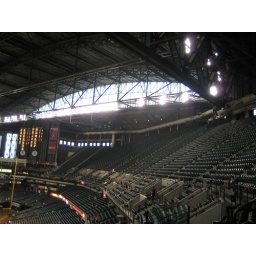
A view of the window in the roof at Chase Field. Phoenix, AZ, 06/30/08